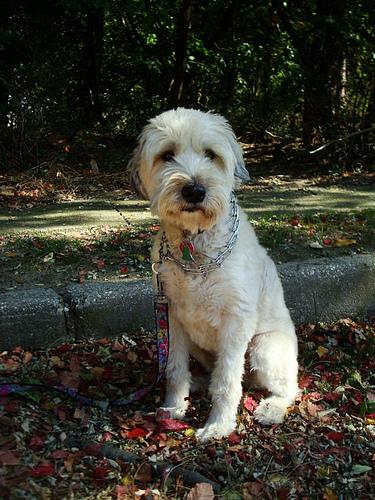
Breed: wheaten terrier